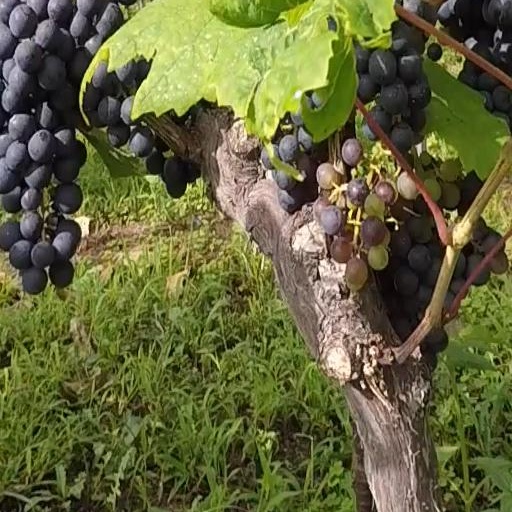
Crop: grape